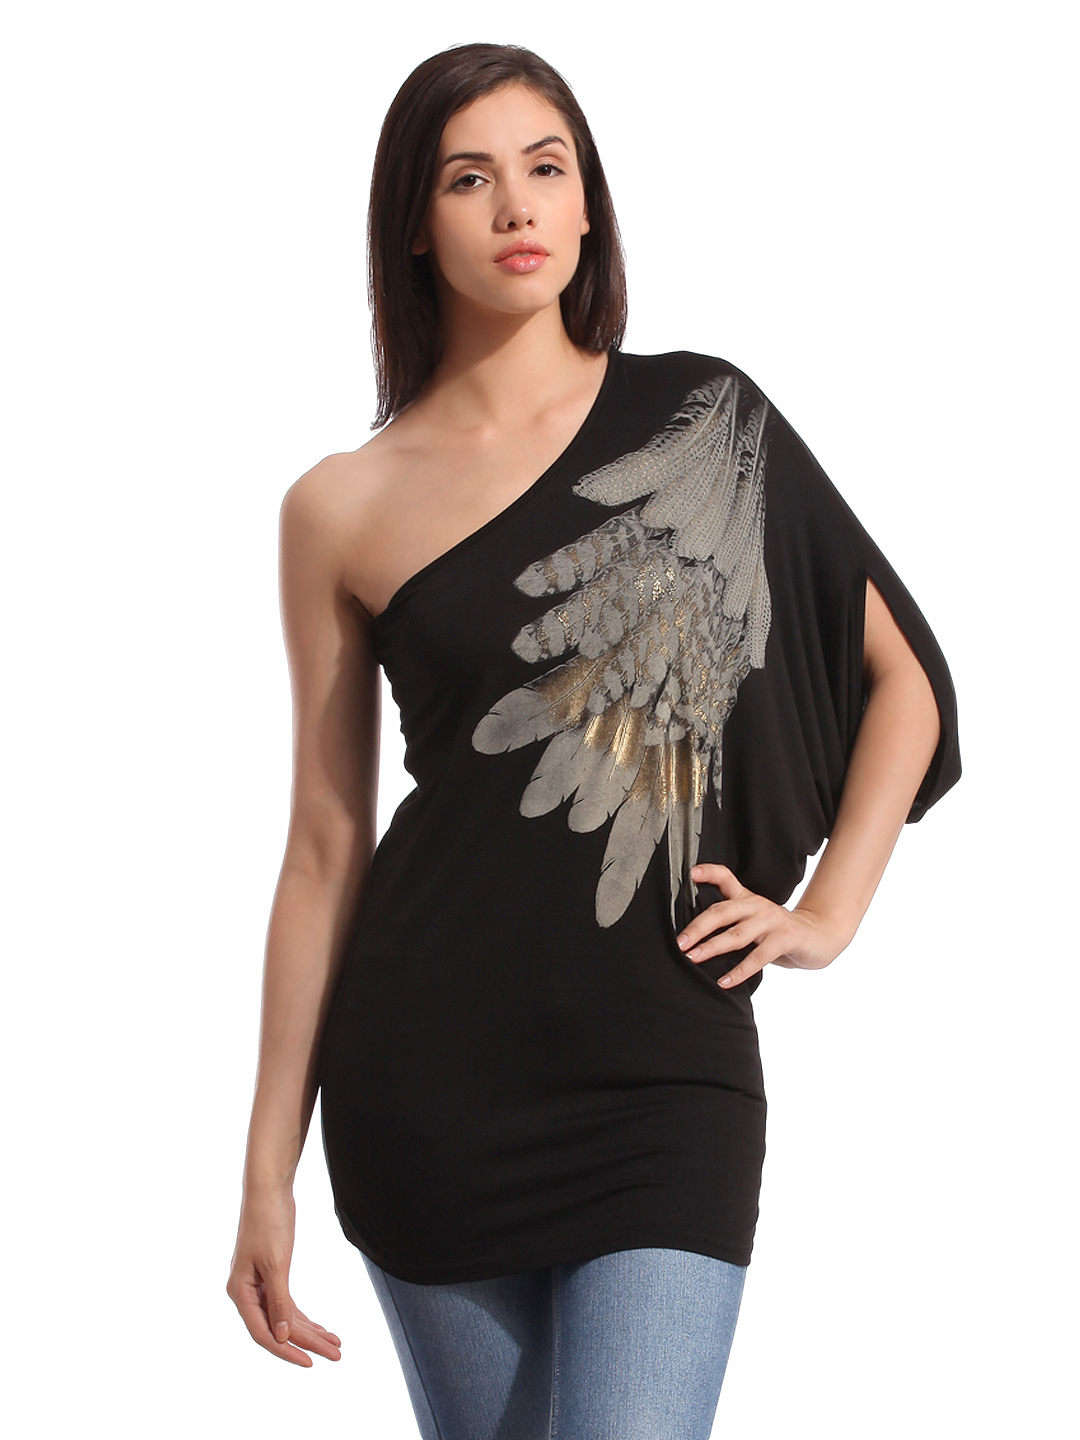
Tonga Women Printed Black Dress
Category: Apparel / Dress / Dresses
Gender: Women
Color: Black
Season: Summer 2012
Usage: Casual